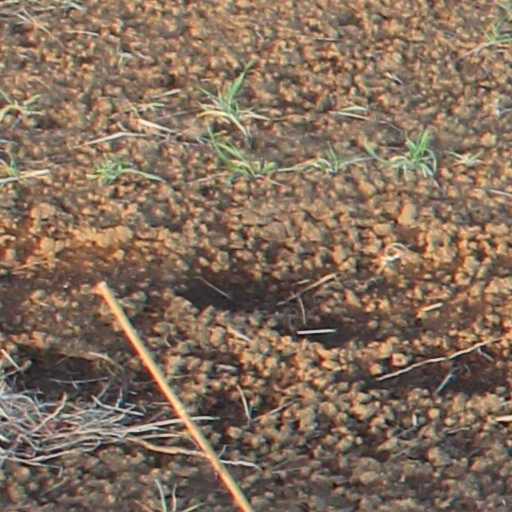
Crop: wheat